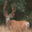
Label: deer